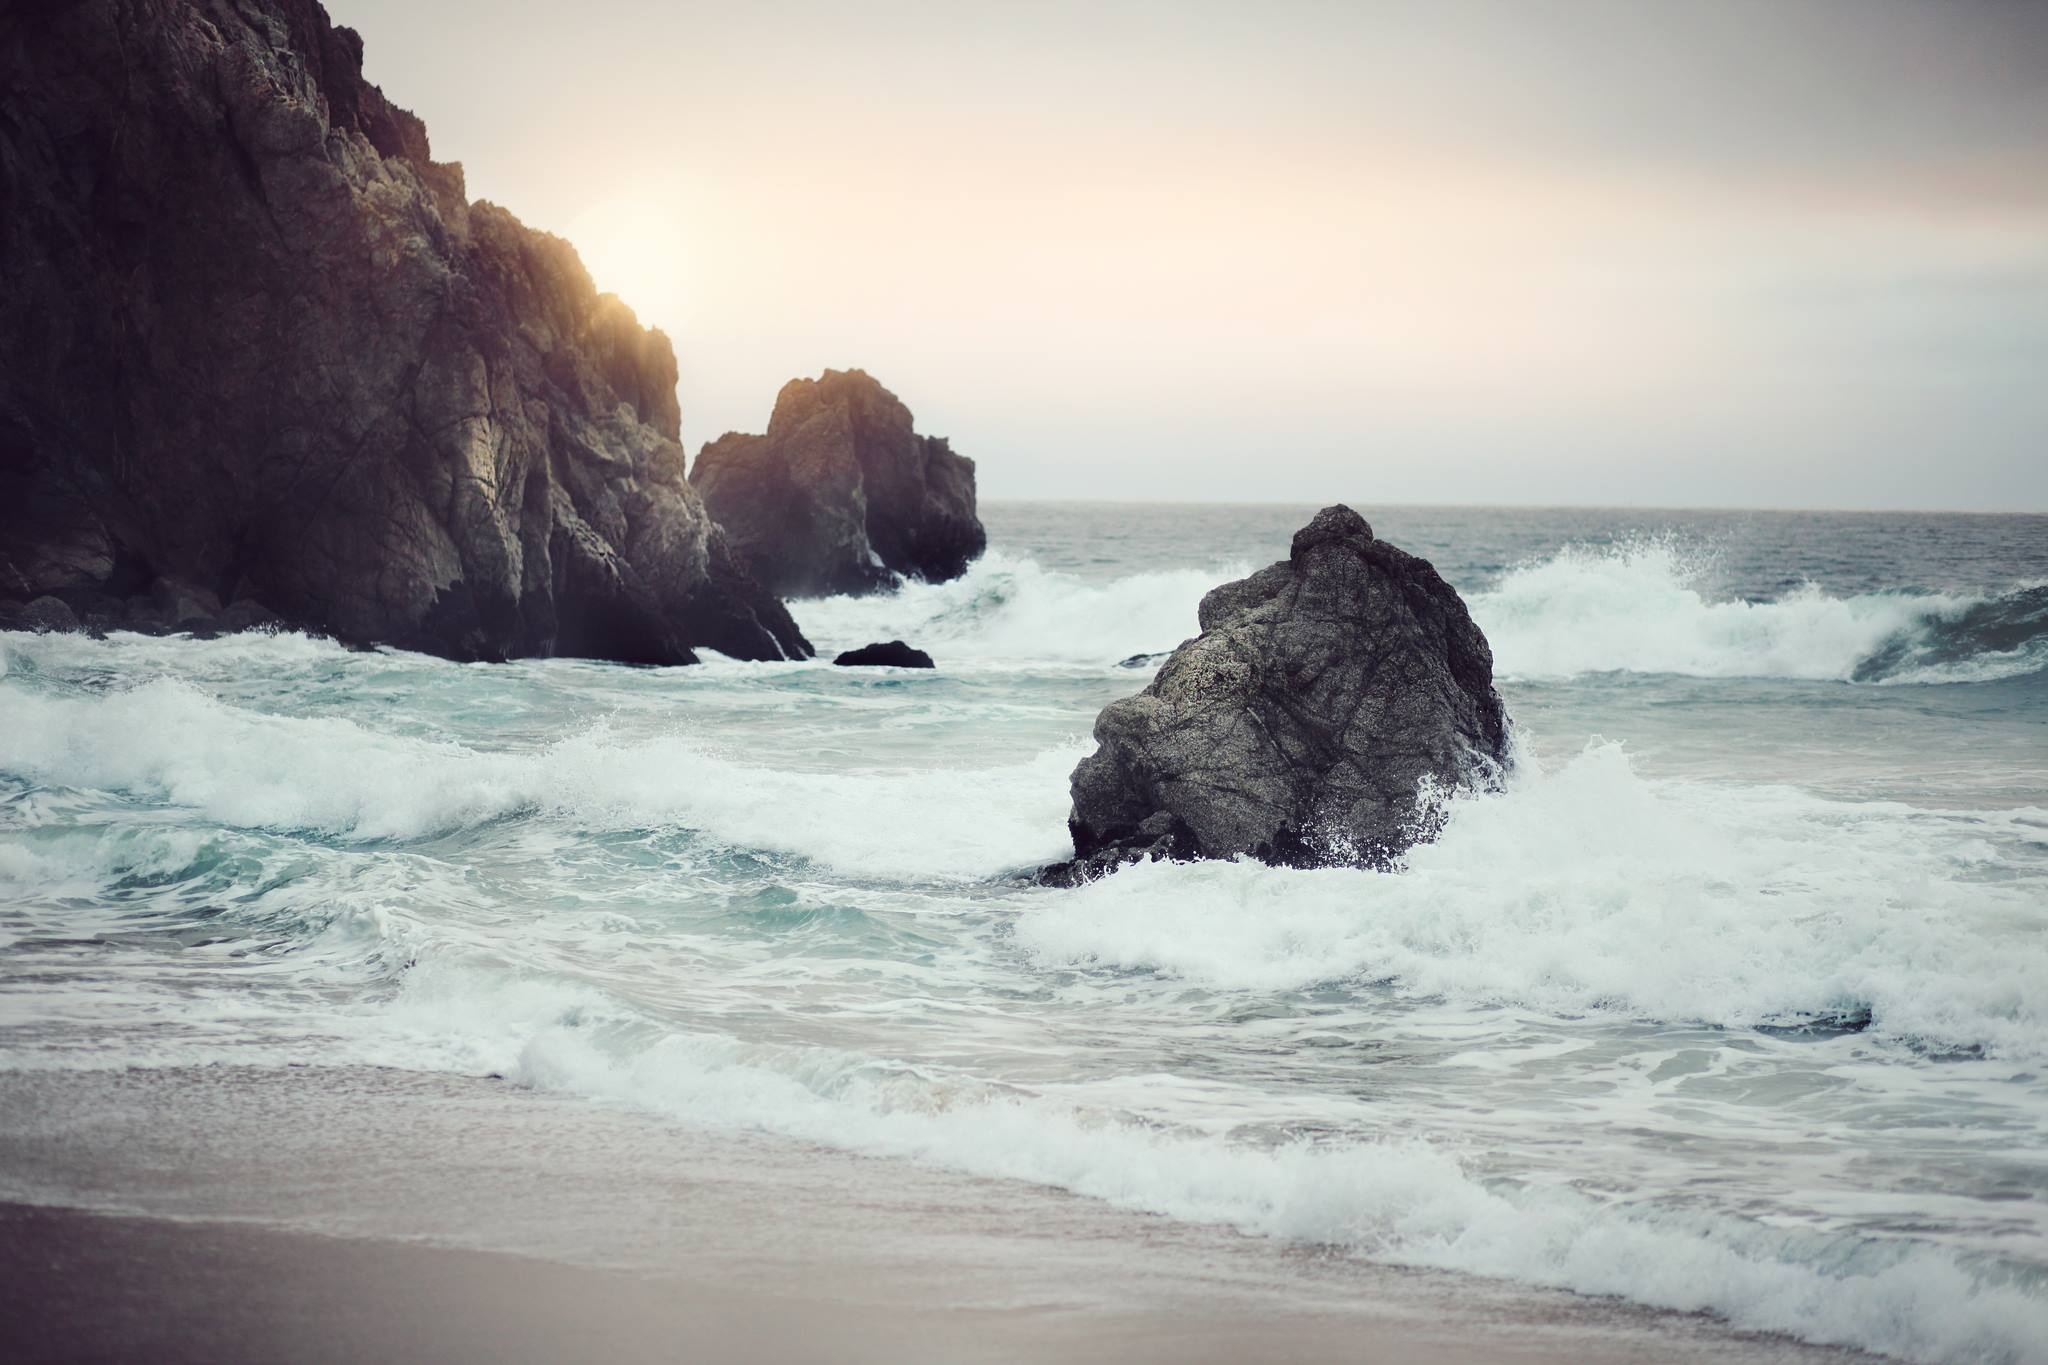
beach, sea, coast, water, sand, rock, ocean, cloud, sunrise, morning, shore, wave, cliff, bay, terrain, material, body of water, cape, atmospheric phenomenon, wind wave